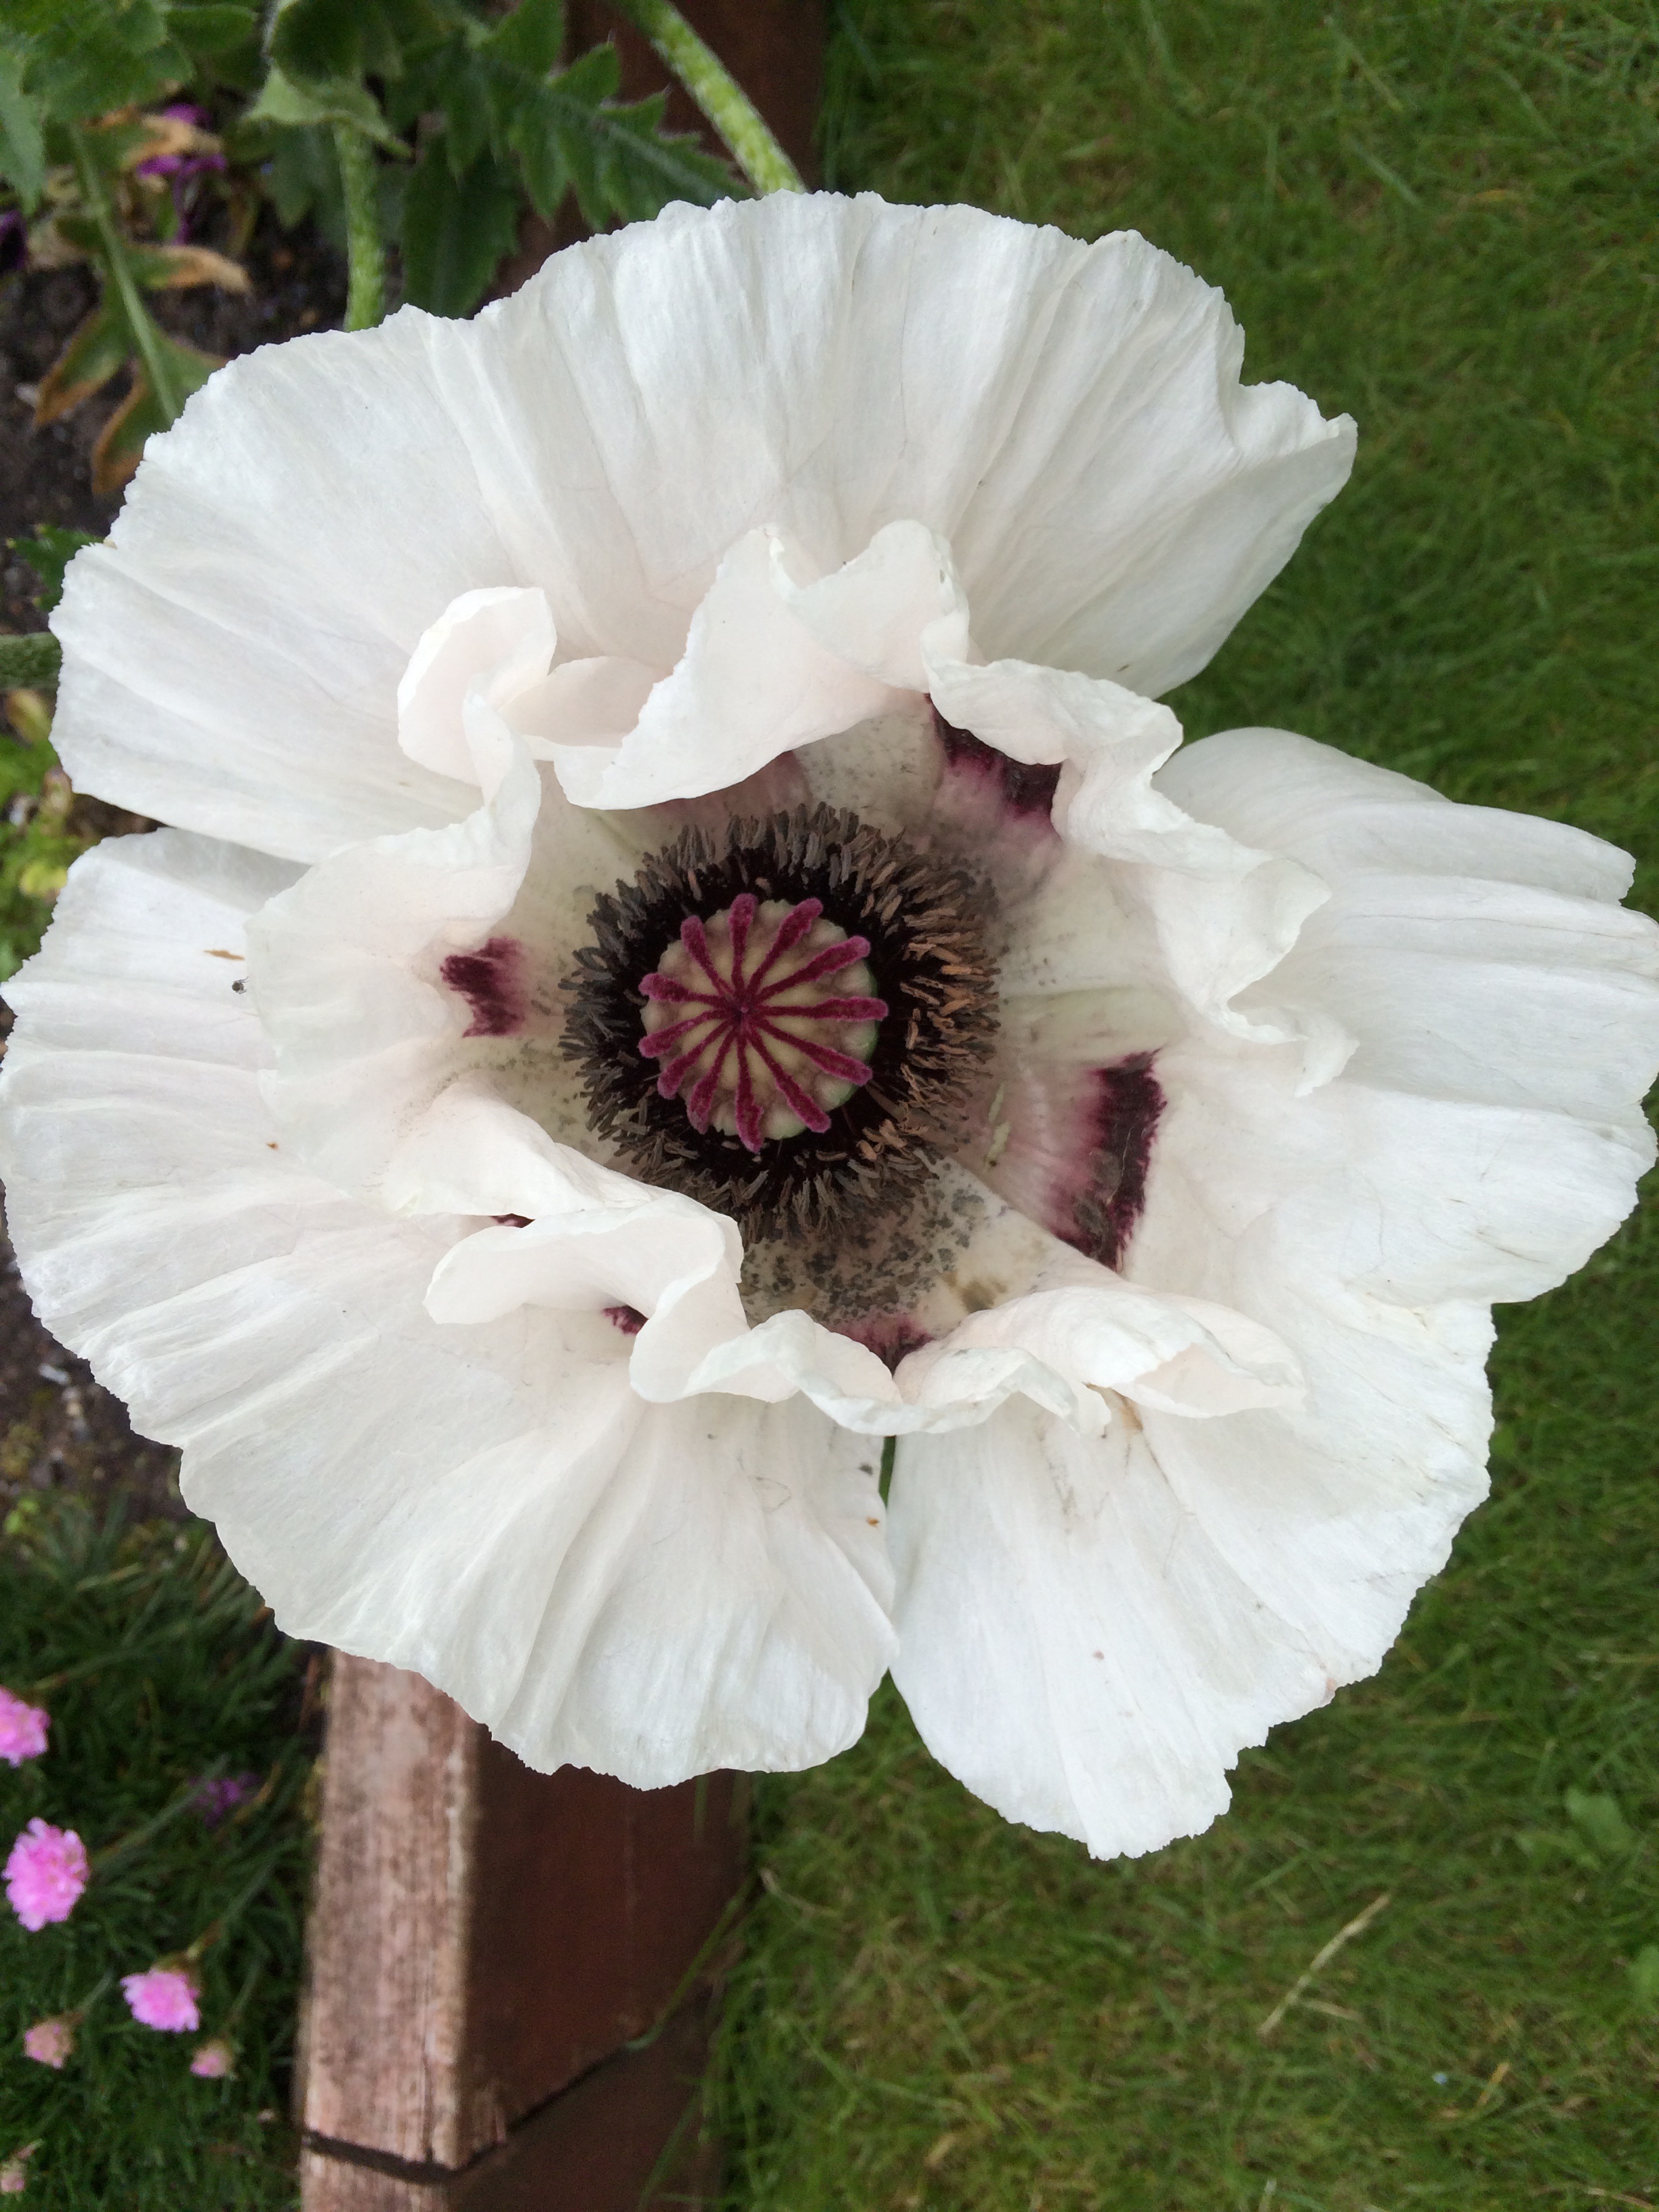
blossom, plant, flower, petal, botany, flora, poppy, floristry, peony, flowering plant, flower bouquet, white poppy, giant poppy, english poppy, land plant